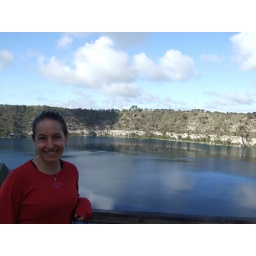
The blue lake in the off season!